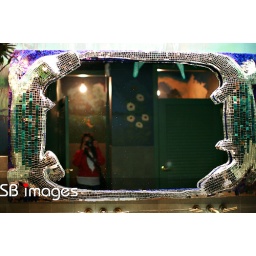
really cool mirror in the bathroom at this louisiana style restaurant.